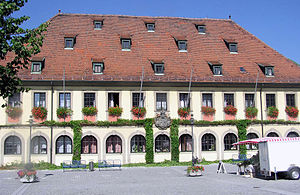
Lichtenfels (Oberfranken) / Historie
Rådhuset i Lichtenfels
Lichtenfels er central- og administrationsby i Landkreis Lichtenfels regierungsbezirk Oberfranken i den tyske delstat Bayern.